Pierre-Paul de La Grandière

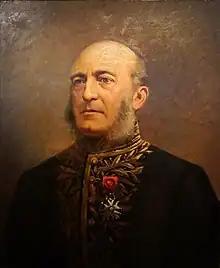
Portrait by Mascré-Souville, Musée du Quai Branly, Paris

Pierre Paul Marie Benoît de La Grandière (28 June 1807 – 25 August 1876) was a French admiral who was Governor of the colony of Cochinchina from 1863 to 1868.